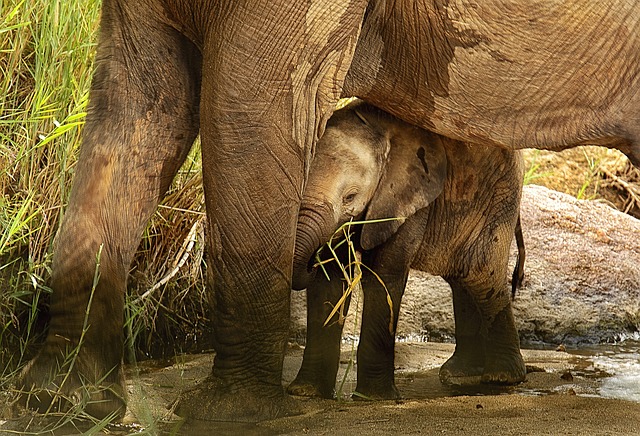
Label: elefante